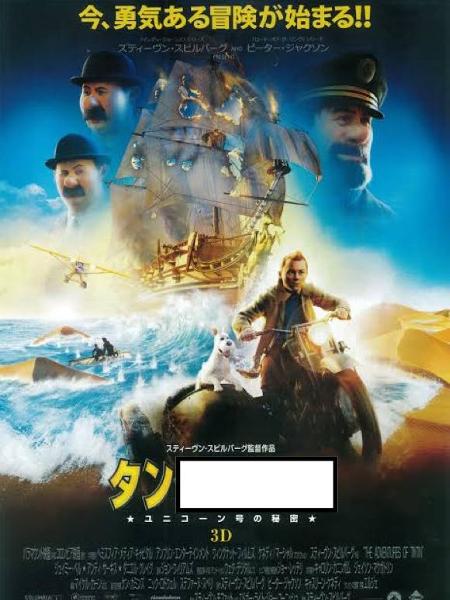
回答: 塩の恨み